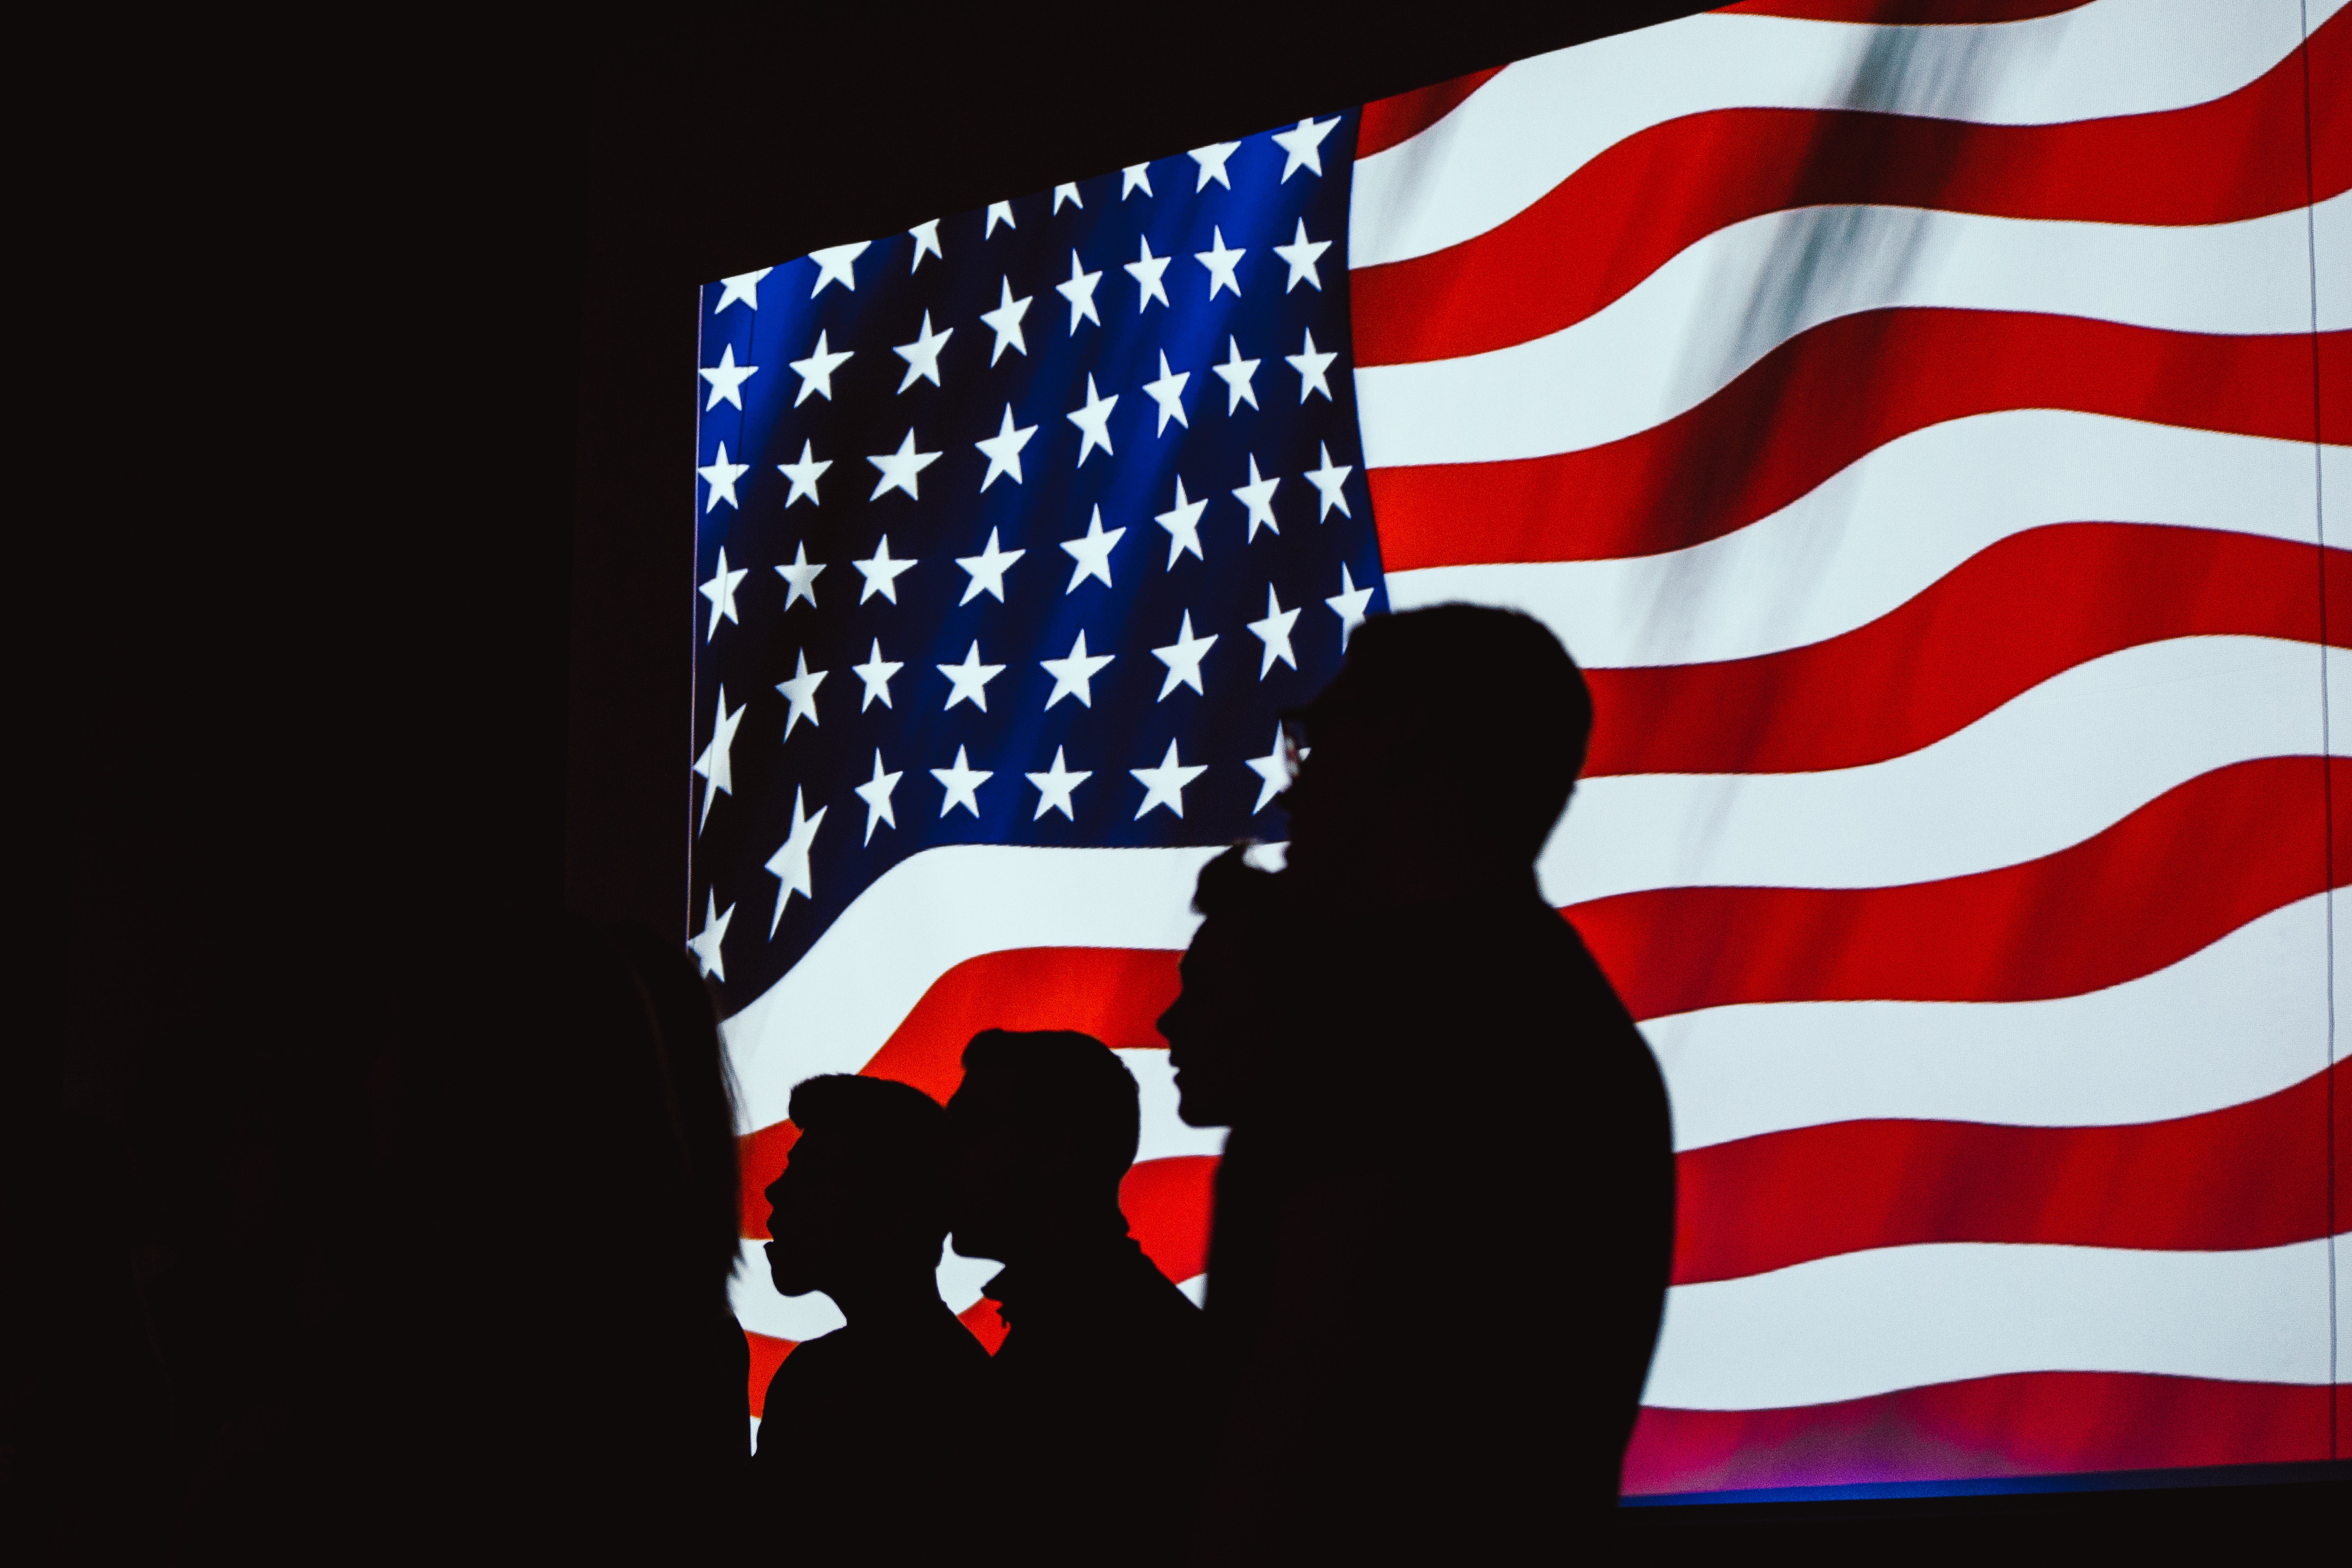
flag of the united states, flag, Flag Day USA, line, veterans day, font, graphic design, memorial day, independence day, gesture, illustration